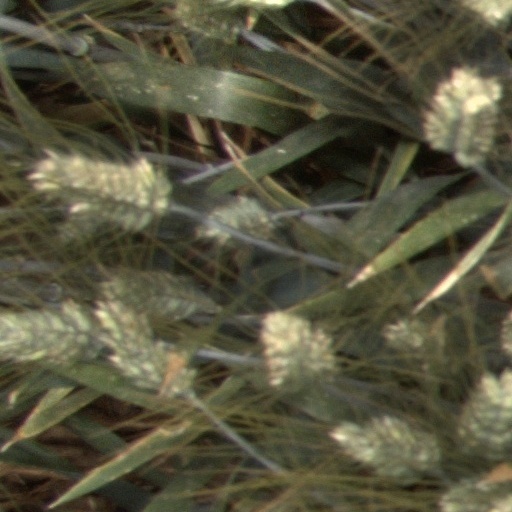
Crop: wheat